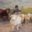
Label: cattle